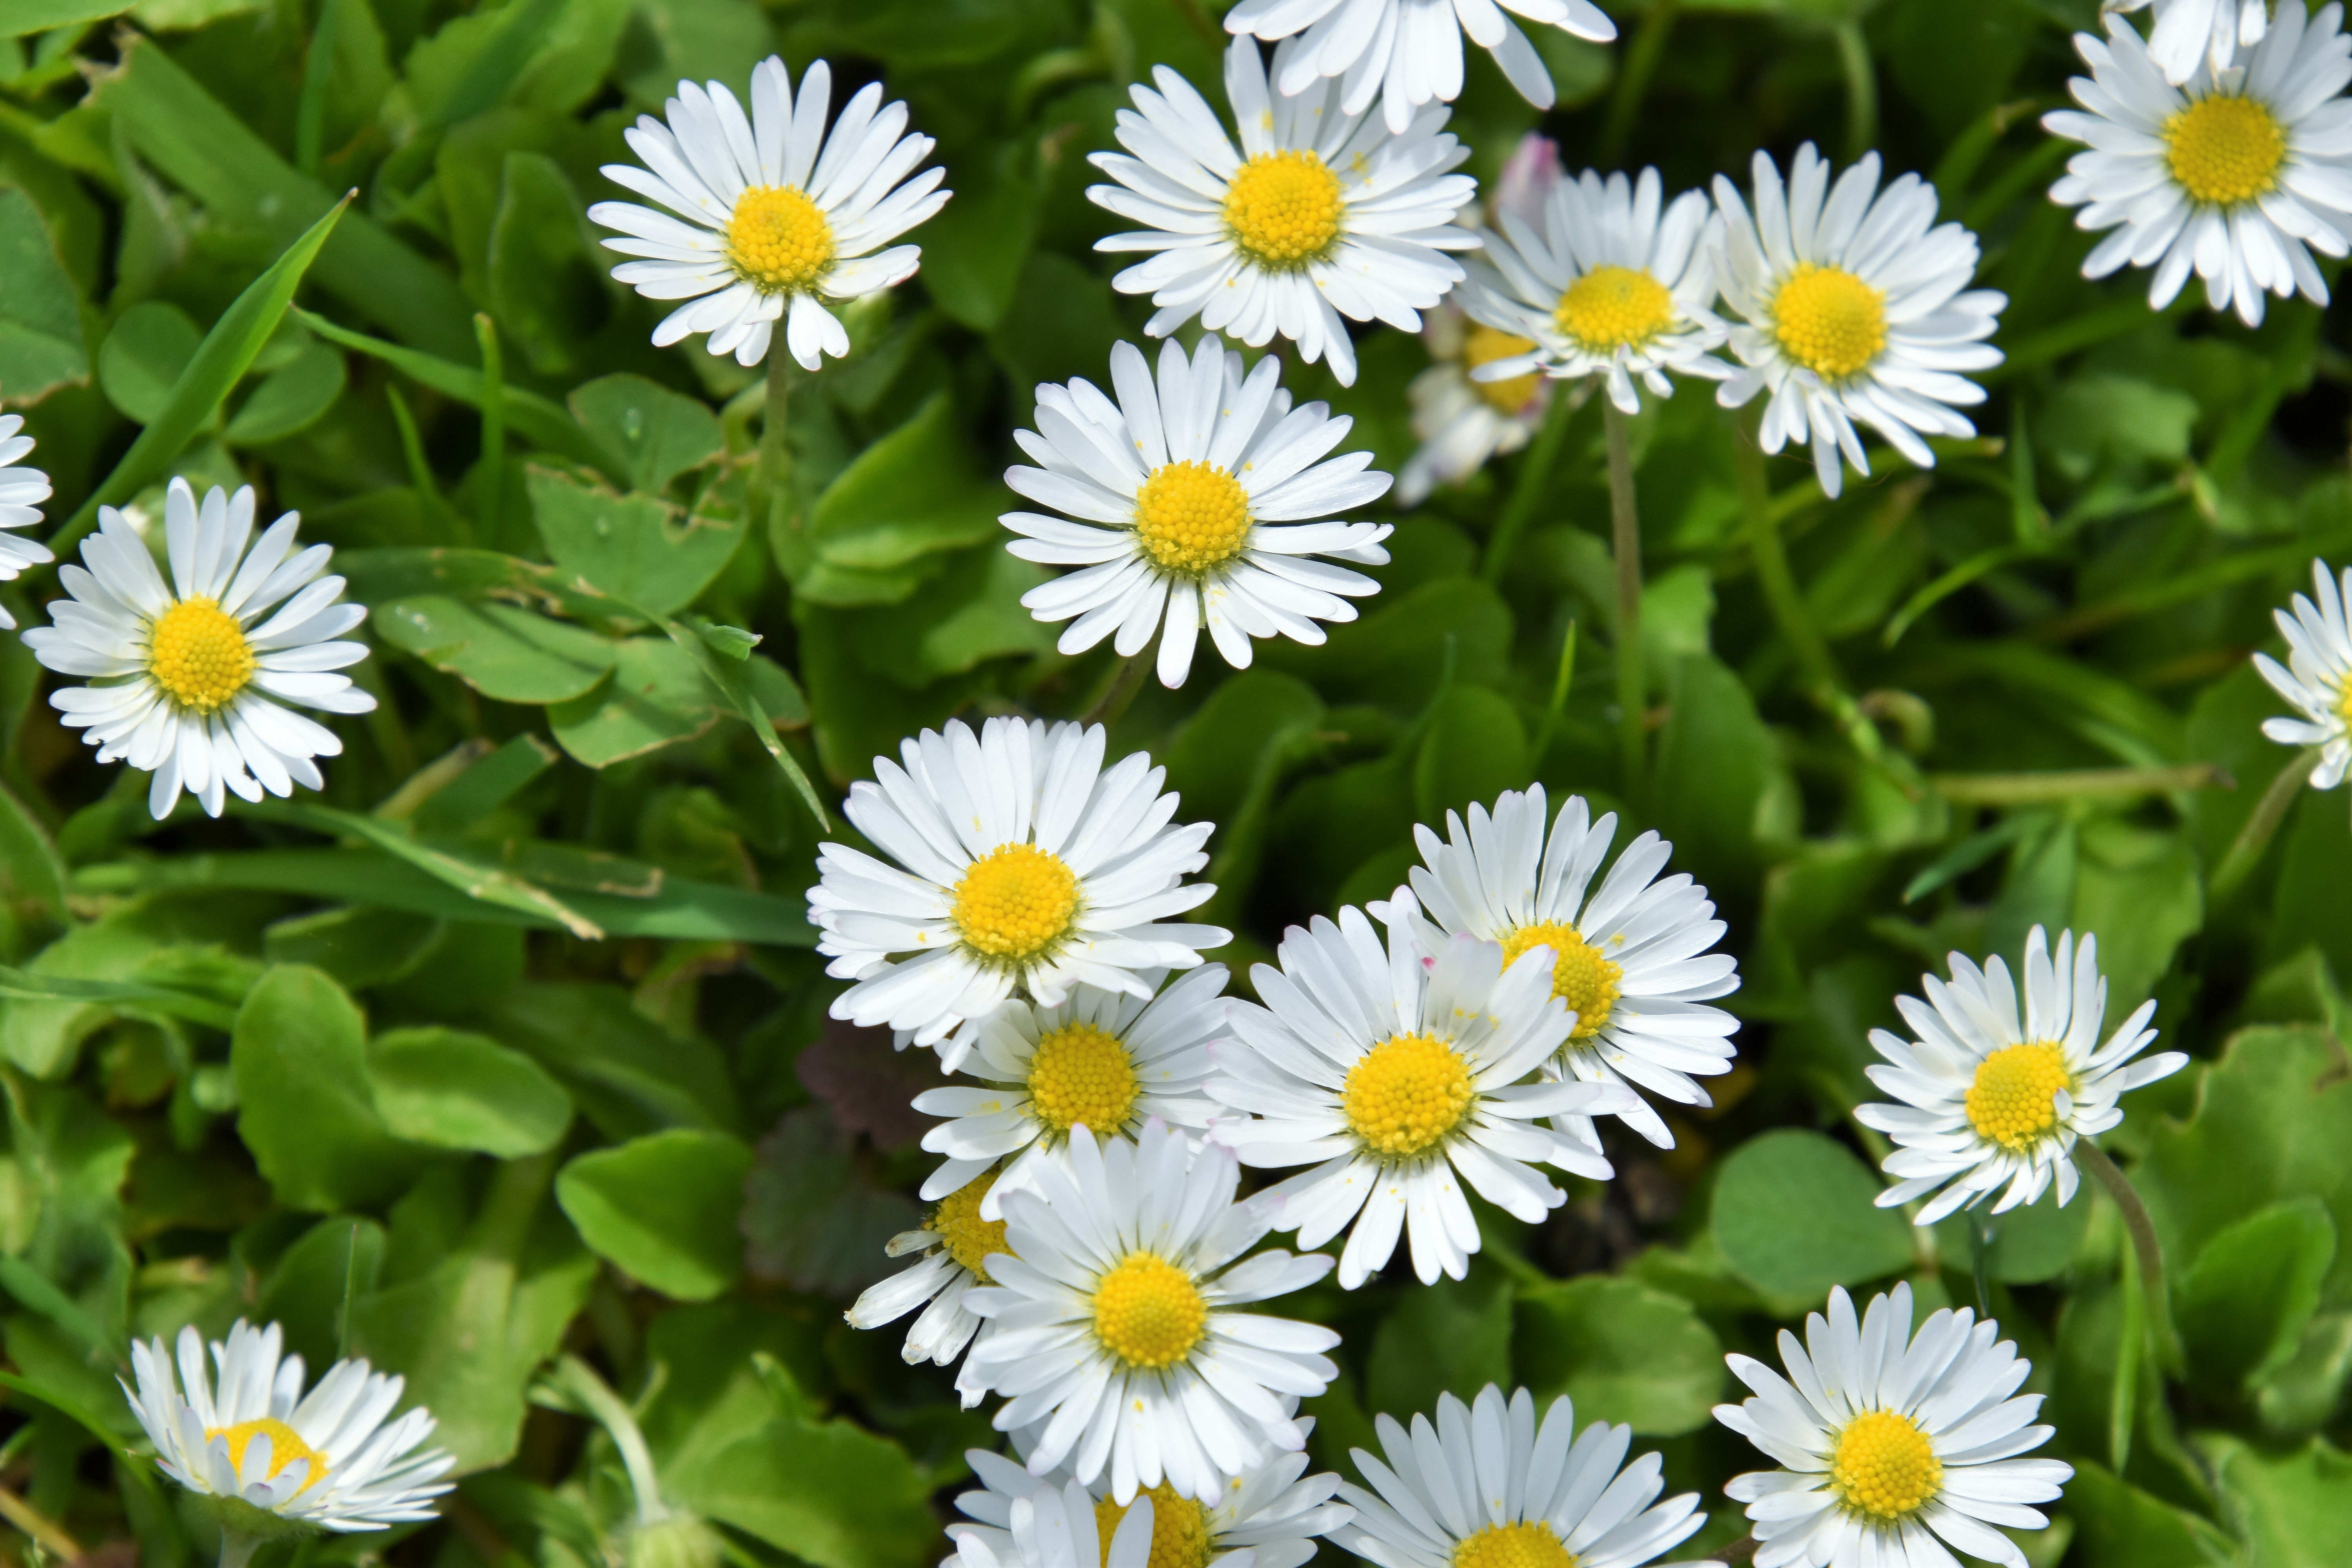
flower, flowering plant, daisy, oxeye daisy, heath aster, plant, marguerite daisy, chamomile, new york aster, chamaemelum nobile, petal, daisy family, spanish daisy, alpine aster, aster, mayweed, camomile, tanacetum balsamita, spring, wildflower, smooth aster, asterales, grass, tanacetum parthenium, annual plant, sea aster, groundcover, chrysanthemum coronarium, herb, chrysanths, perennial plant, tansy